Sky position (RA, Dec in degrees): 173.97, 27.421
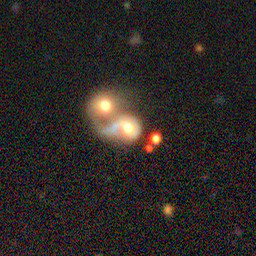
Galaxy morphology: Merging Galaxies